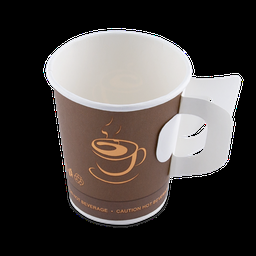
Label: paper